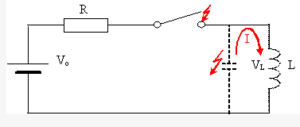
Les inductances s'opposant à la variation du courant qui les traverse, l'ouverture d'un circuit inductif parcouru par un courant peut amener des surtensions.